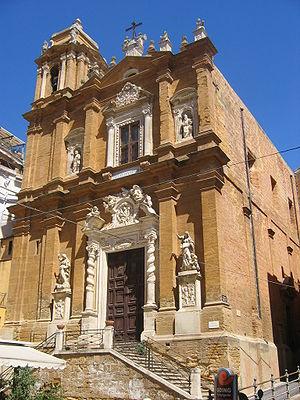
Agrigente, dont le nom antique est Akragas, fut fondée en 582 av. J.-C. par la cité de Géla, sur le site de la ville actuelle.
Agrigente est une ville d'Italie d'environ 60 000 habitants, située en Sicile, dans la province d'Agrigente.